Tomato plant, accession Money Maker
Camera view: bottom (45 deg); turntable rotation: 150 degrees
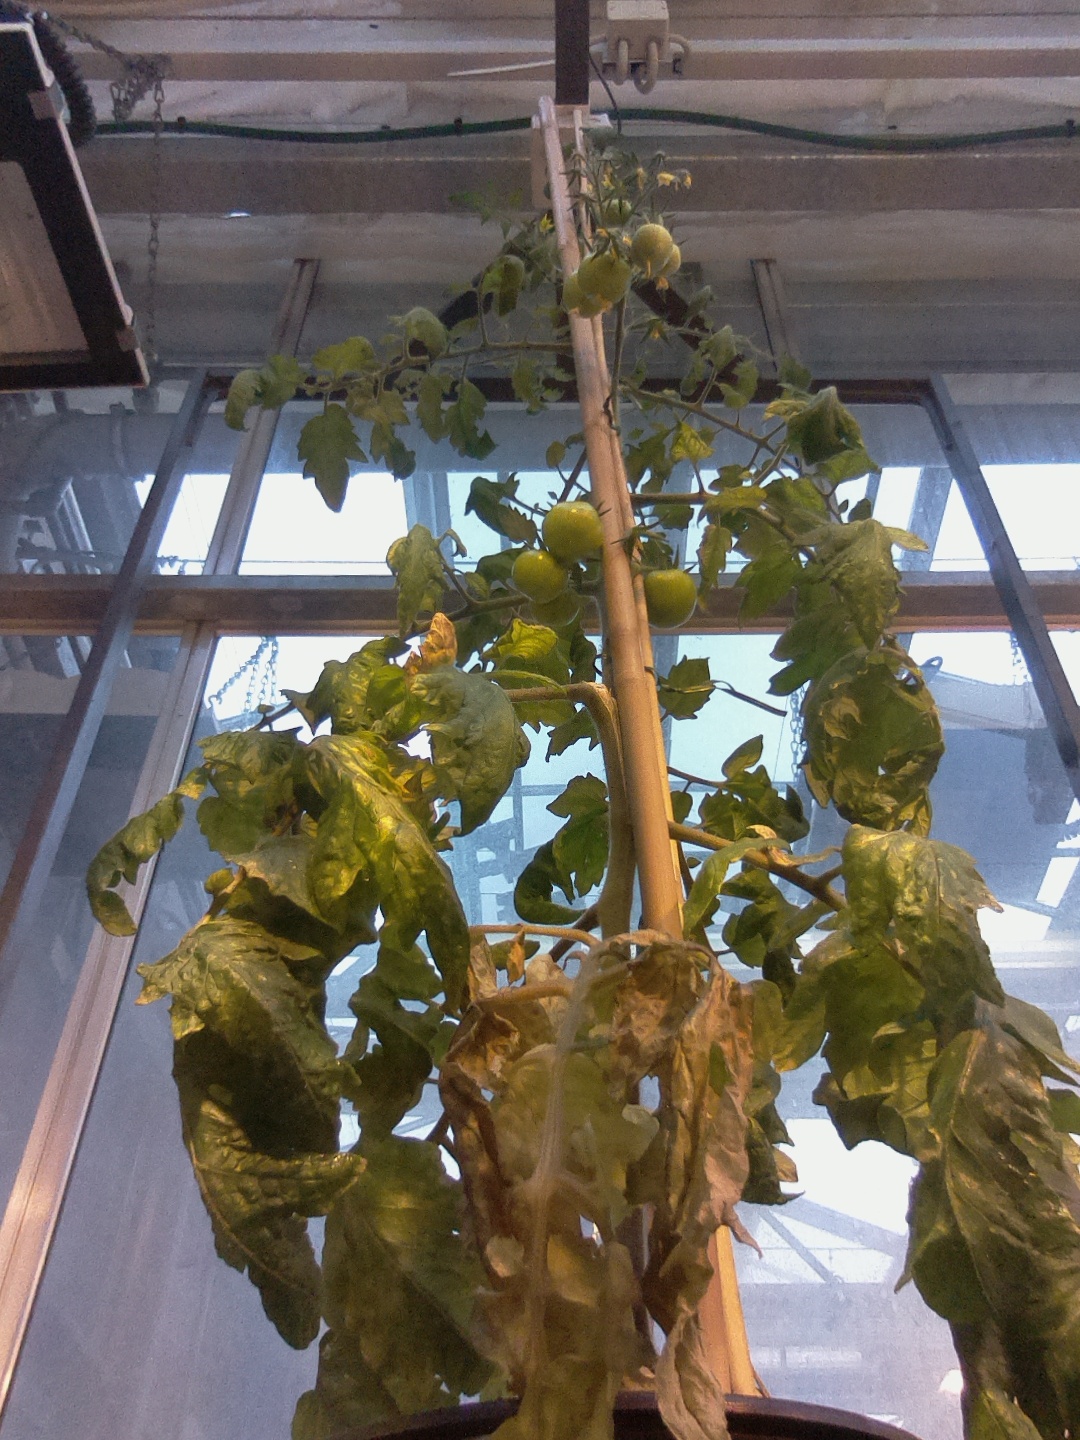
BBCH growth stage 72: 20%-30% of final fruit size